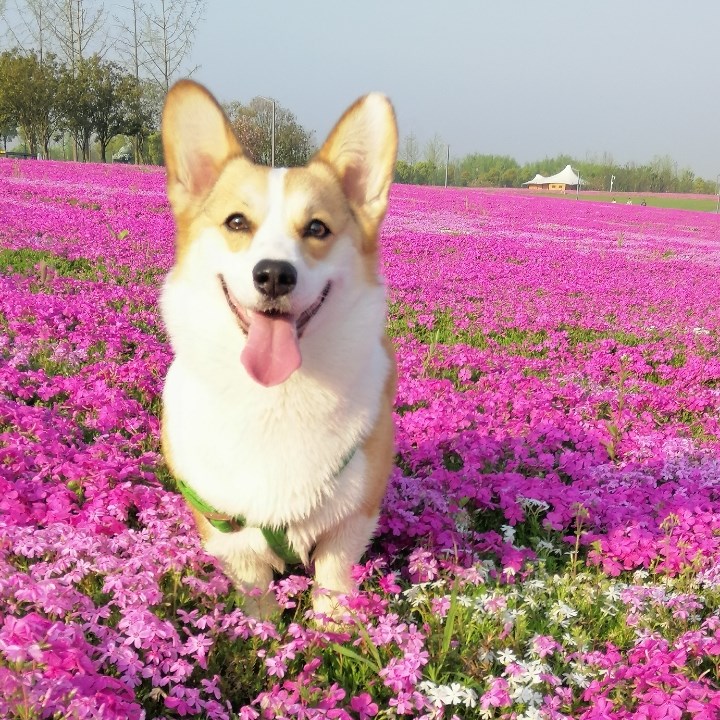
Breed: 2909-n000116-Cardigan